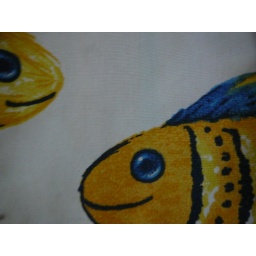
My favourite thing in the flat: the bathroom curtains. I look at these happy, smiling fish in the shower.